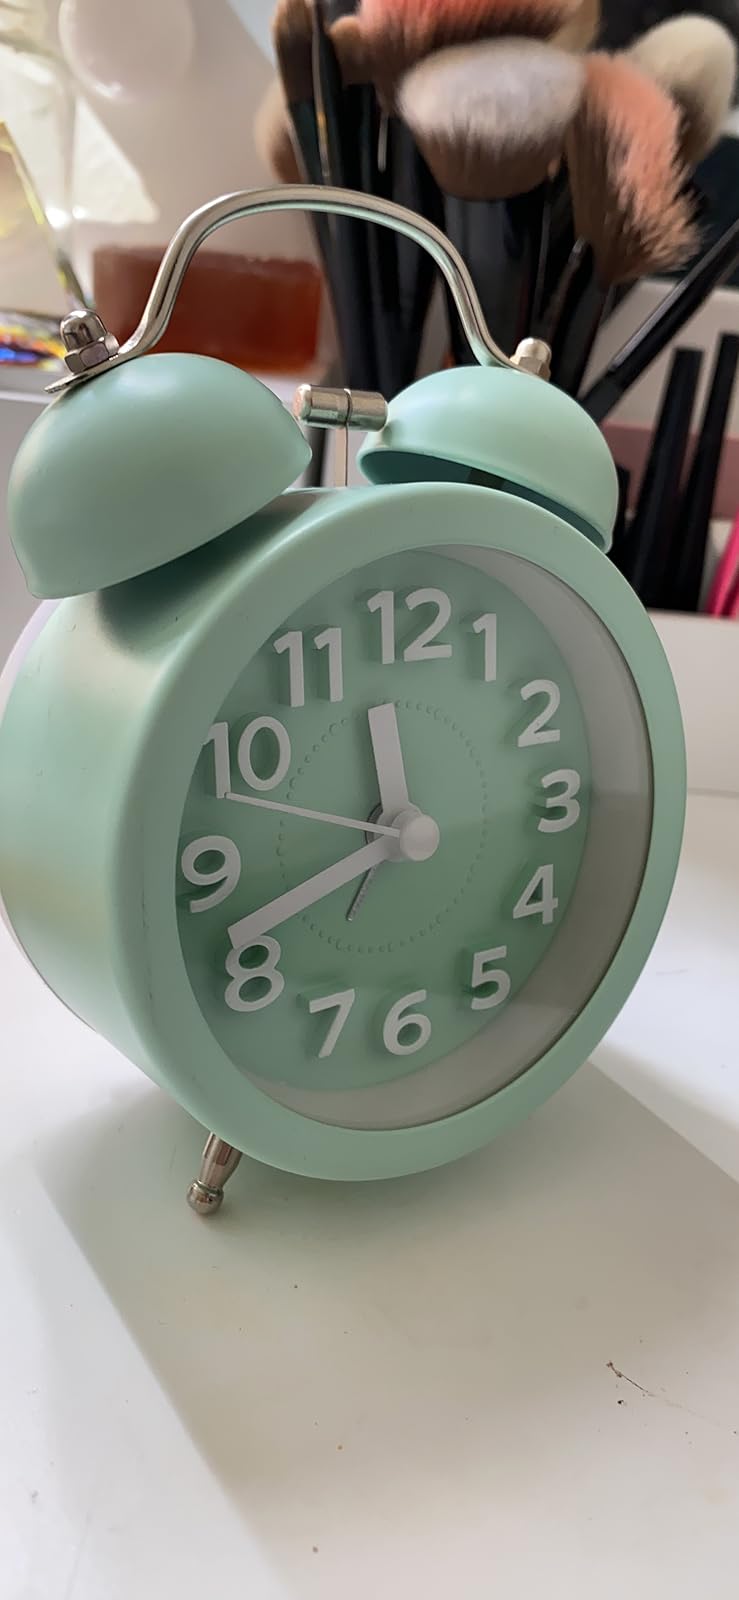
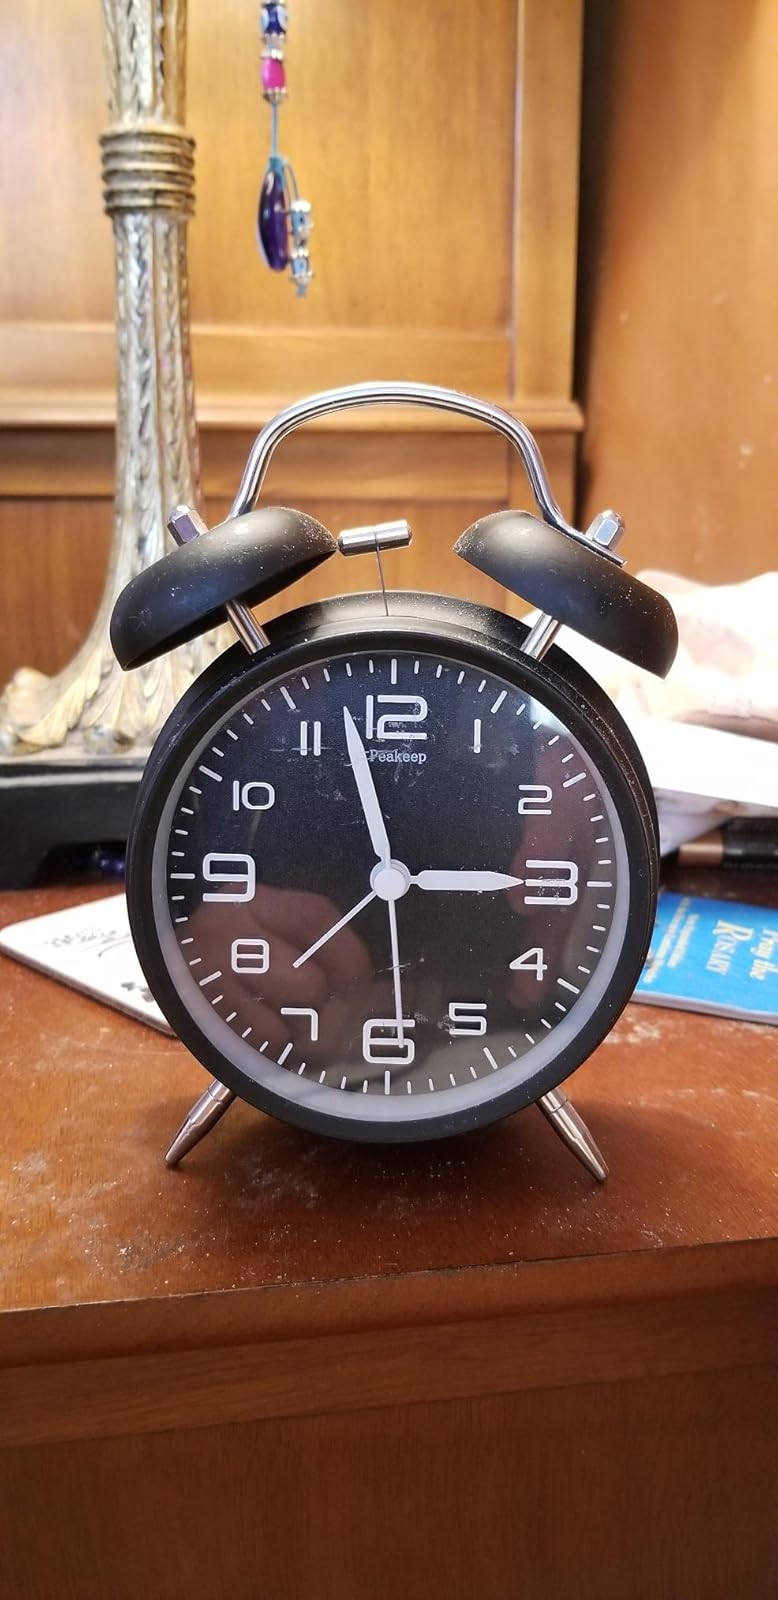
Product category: clock
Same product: no